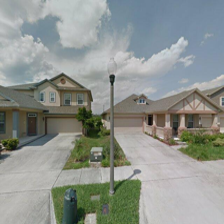
Label: streetView